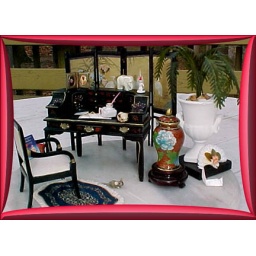
The desk and chair were a gift from my husband; I built the screen in the background and did arranging